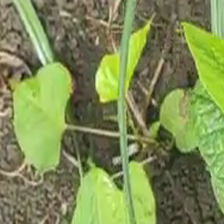
Weed species: Obscure_morning _glory(Ipomoea obscura)